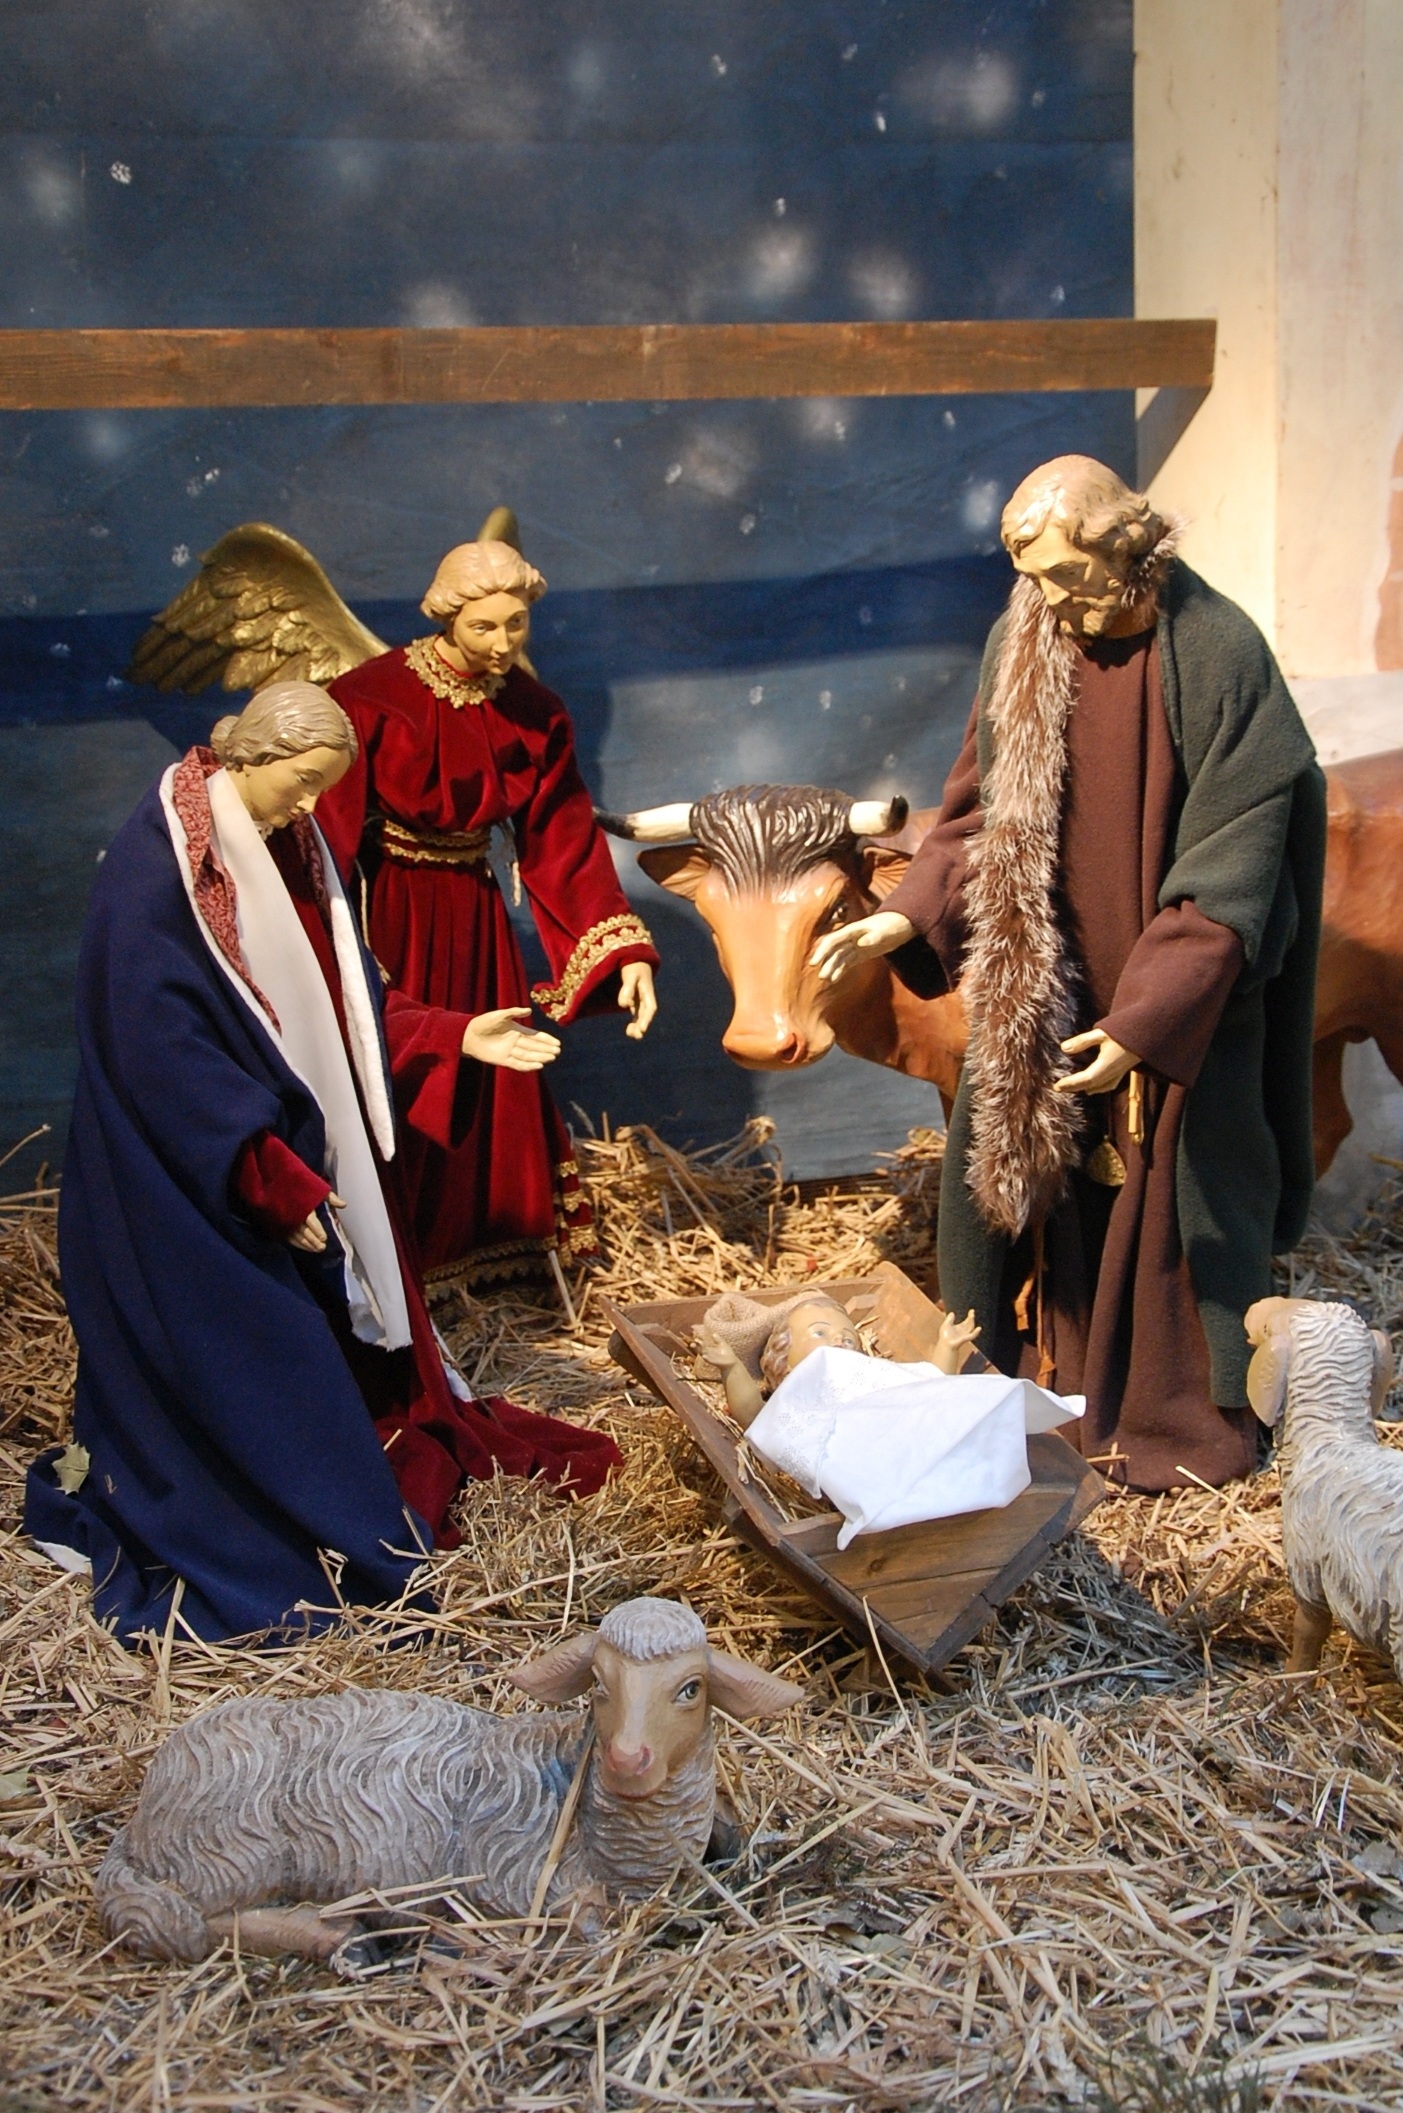
christmas, christmas decoration, maria, crib, joseph, nativity scene, christ child, josef